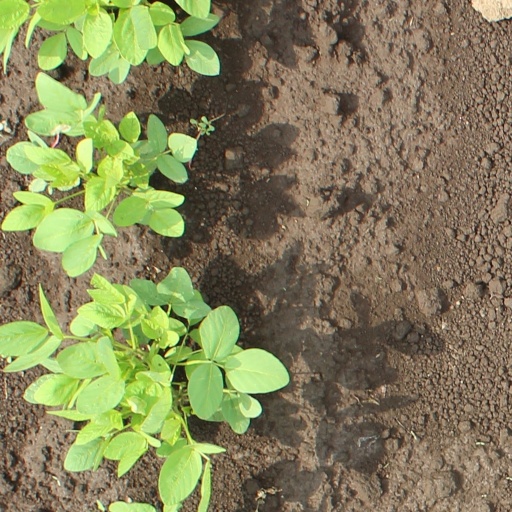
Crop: soybean